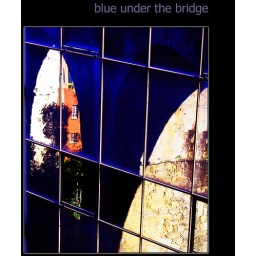
blue under the bridge